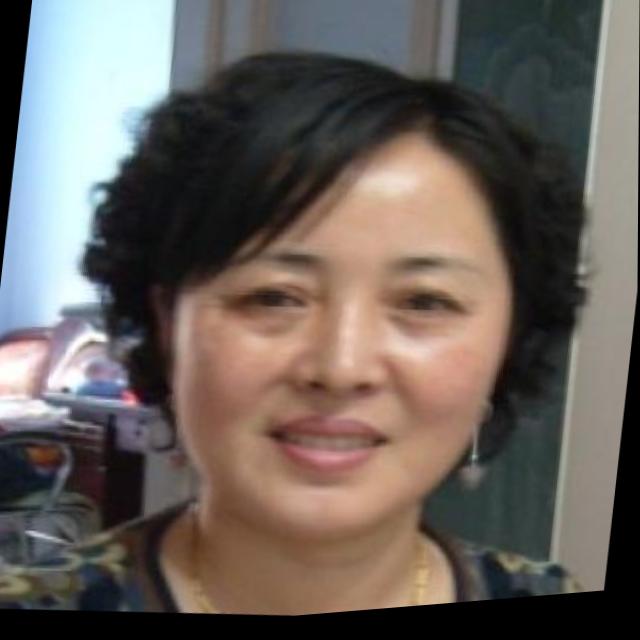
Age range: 45-64